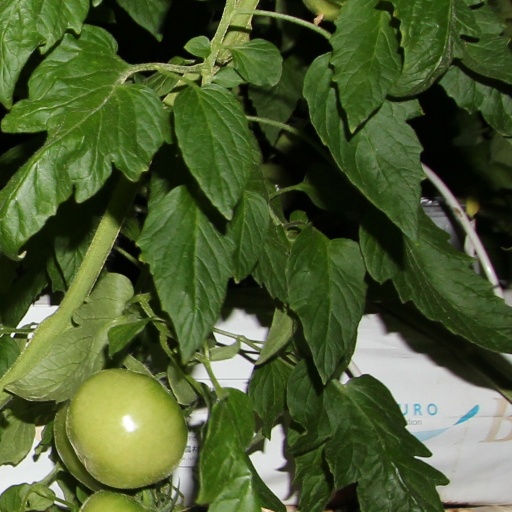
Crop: tomato